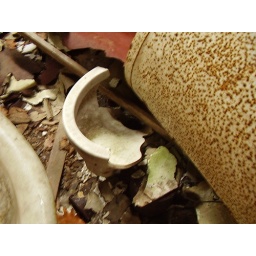
Broken toilet in the decaying house